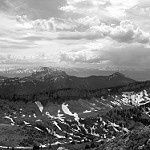
Label: B & W